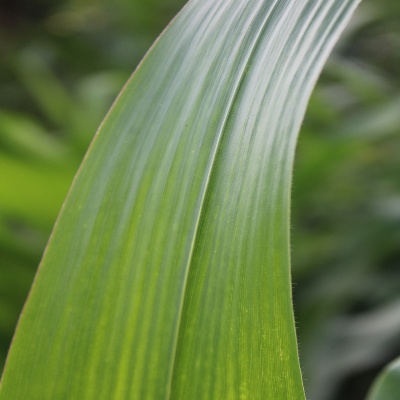
Crop: Maize
Condition: healthy